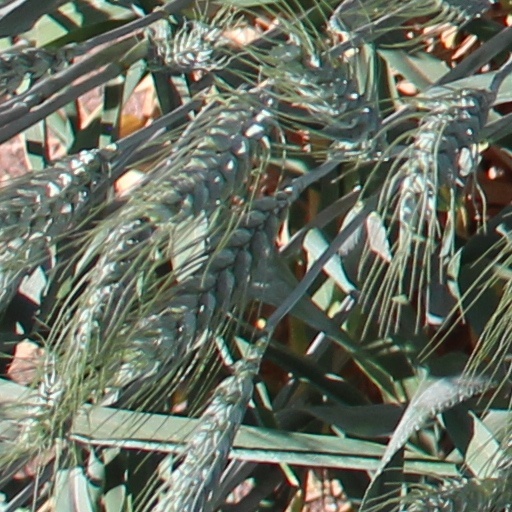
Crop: wheat